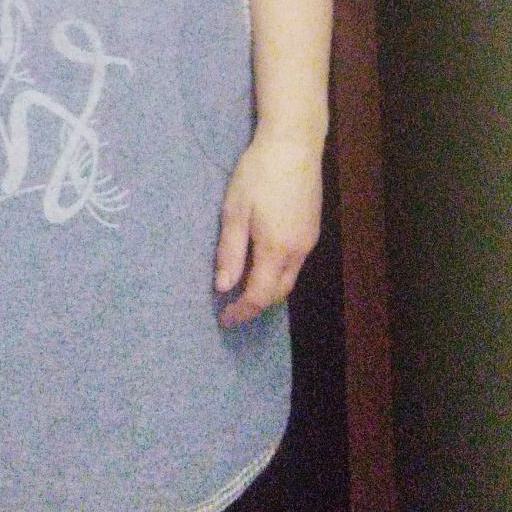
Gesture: no_gesture